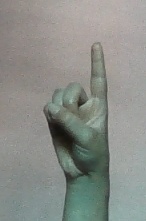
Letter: bb